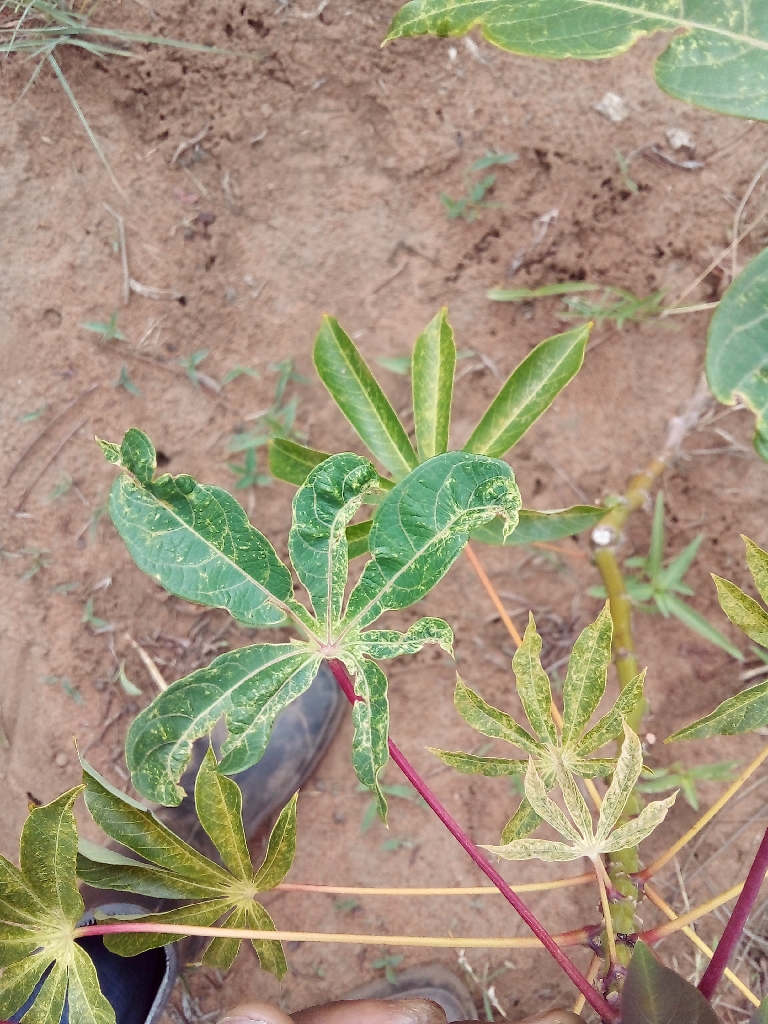
Label: cassava mosaic disease (cmd)